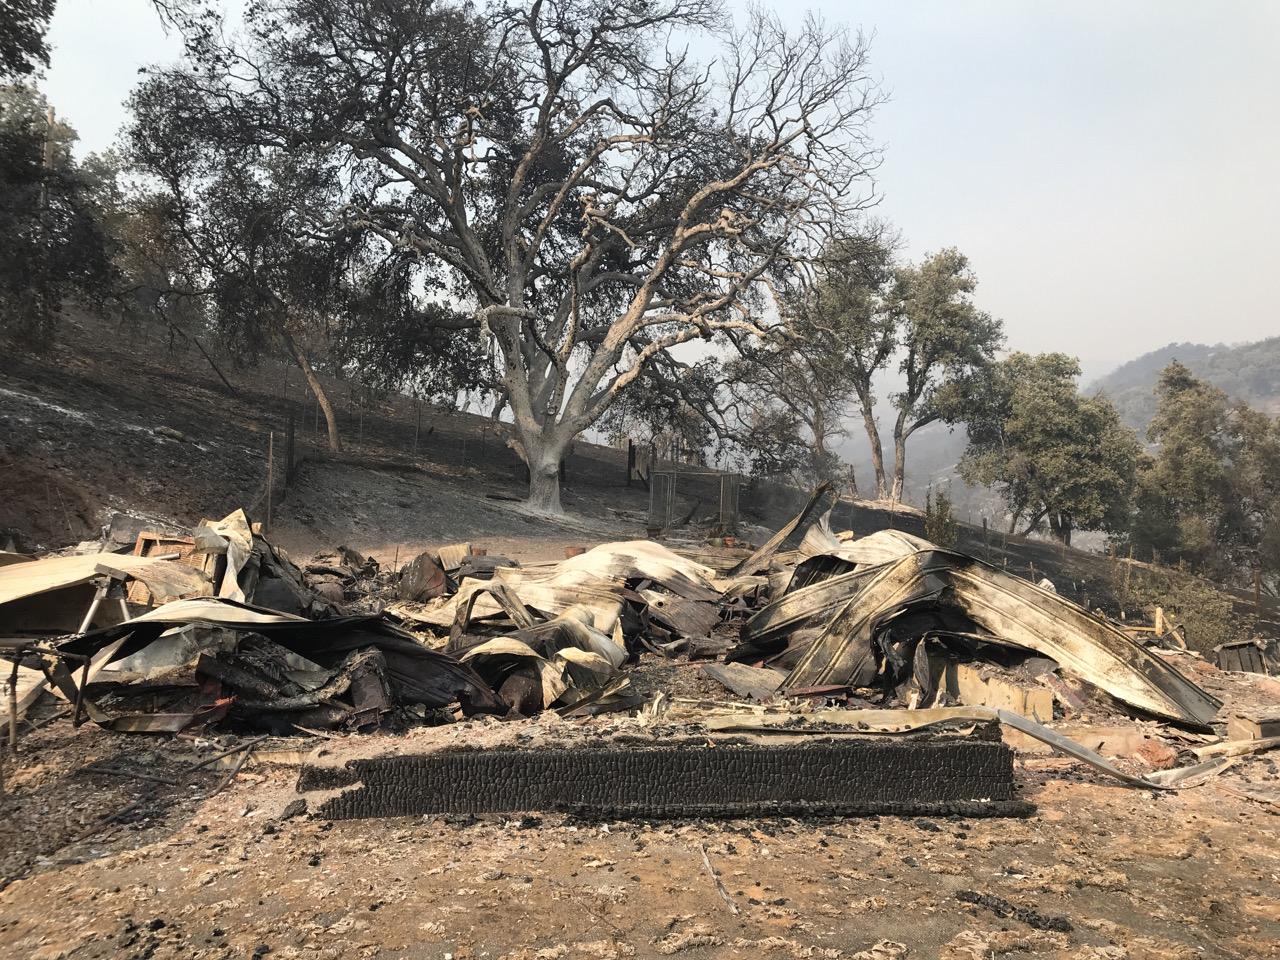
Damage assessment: destroyed